Victoria of Baden

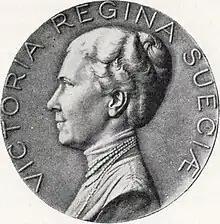
Medal for Queen Victoria in 1930

Victoria became Queen-consort of Sweden with her father-in-law's death on 8 December 1907. As queen, she was present in Sweden only during the summers, but she still dominated the court. She arranged the marriage between her son Wilhelm and Grand Duchess Maria Pavlovna of Russia in 1908. She was also devoted to various kinds of charity, in Sweden, Germany and Italy.